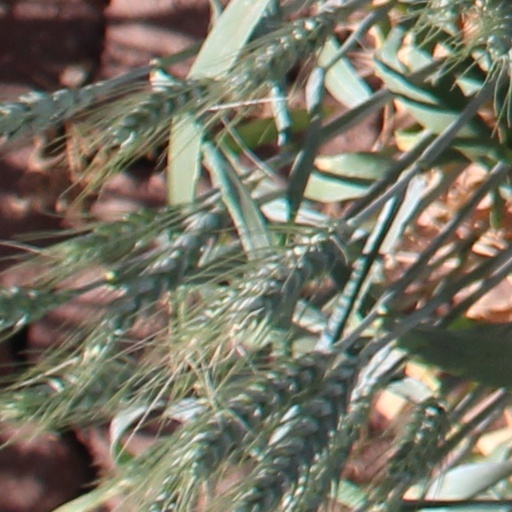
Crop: wheat